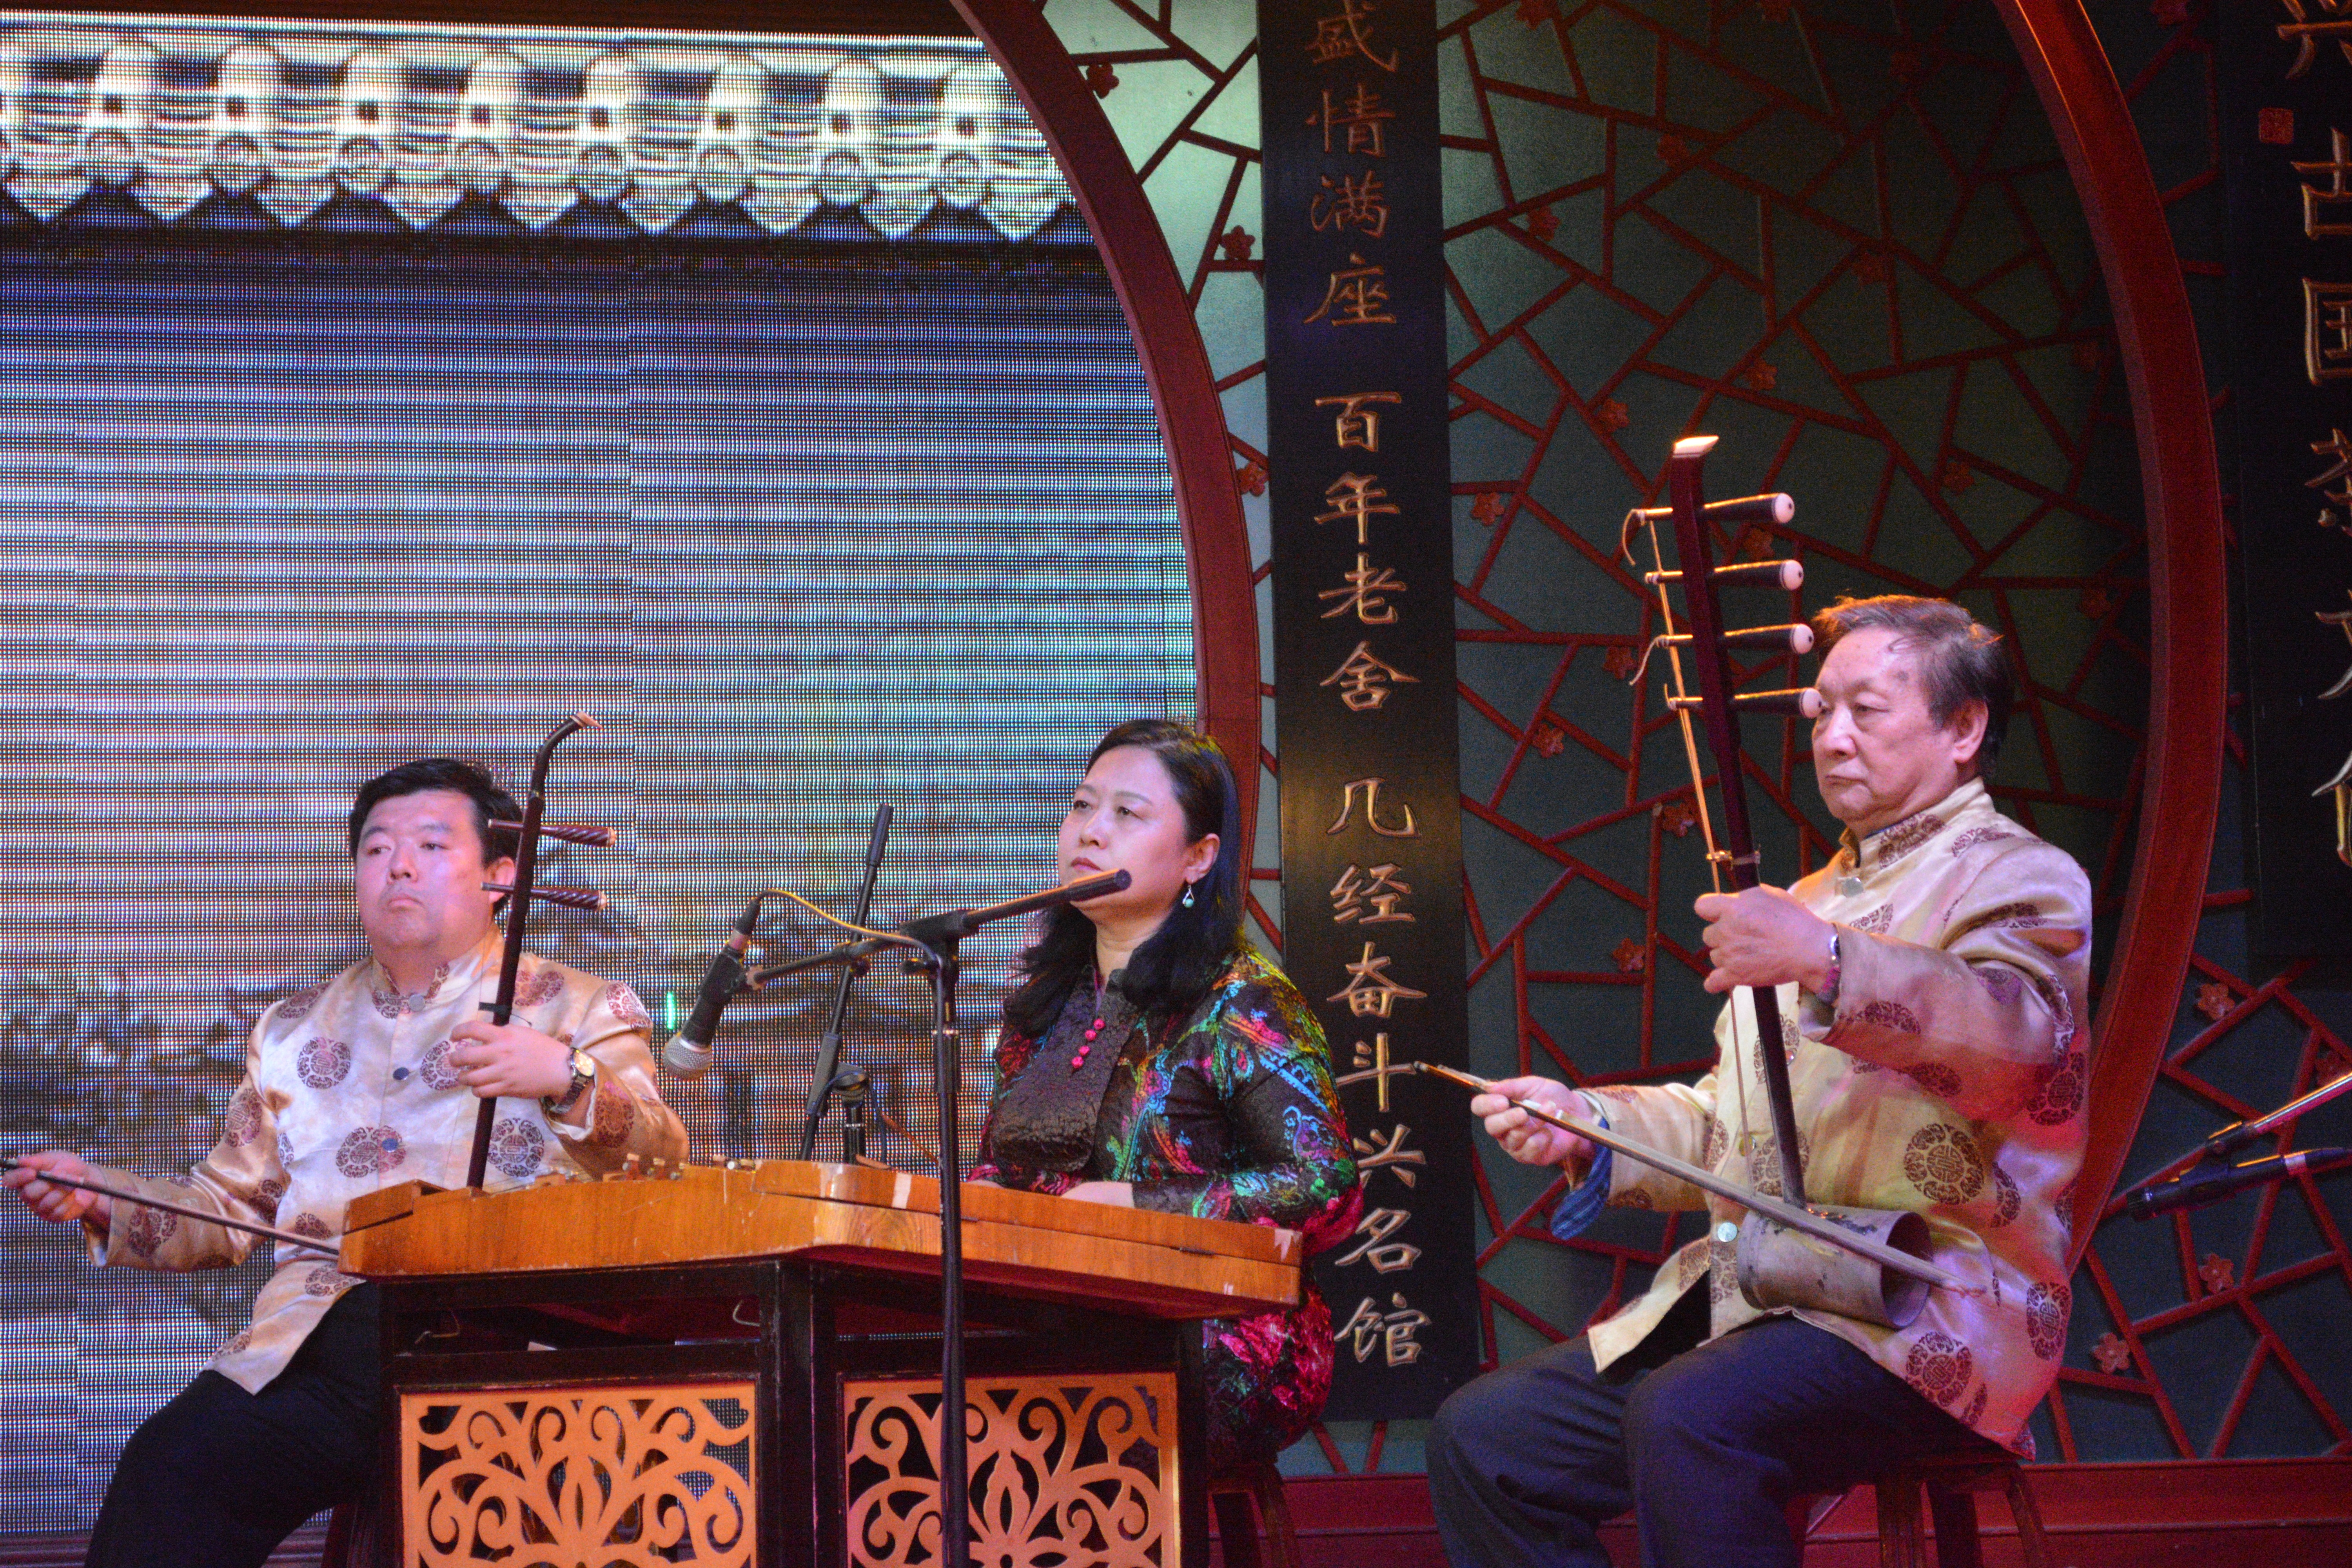
music, concert, audience, musician, stage, jazz, orchestra, performance, entertainment, performing arts, string instrument, musical theatre